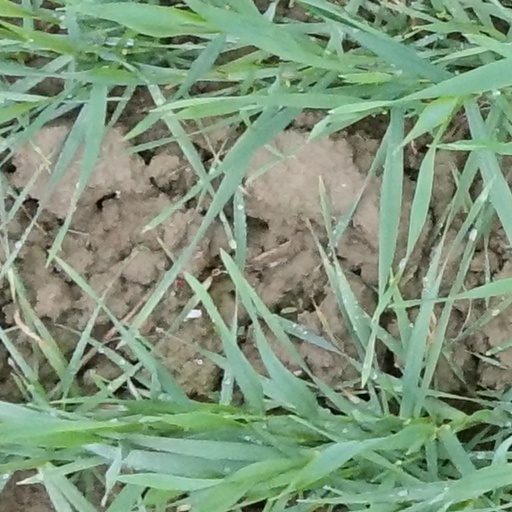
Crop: wheat